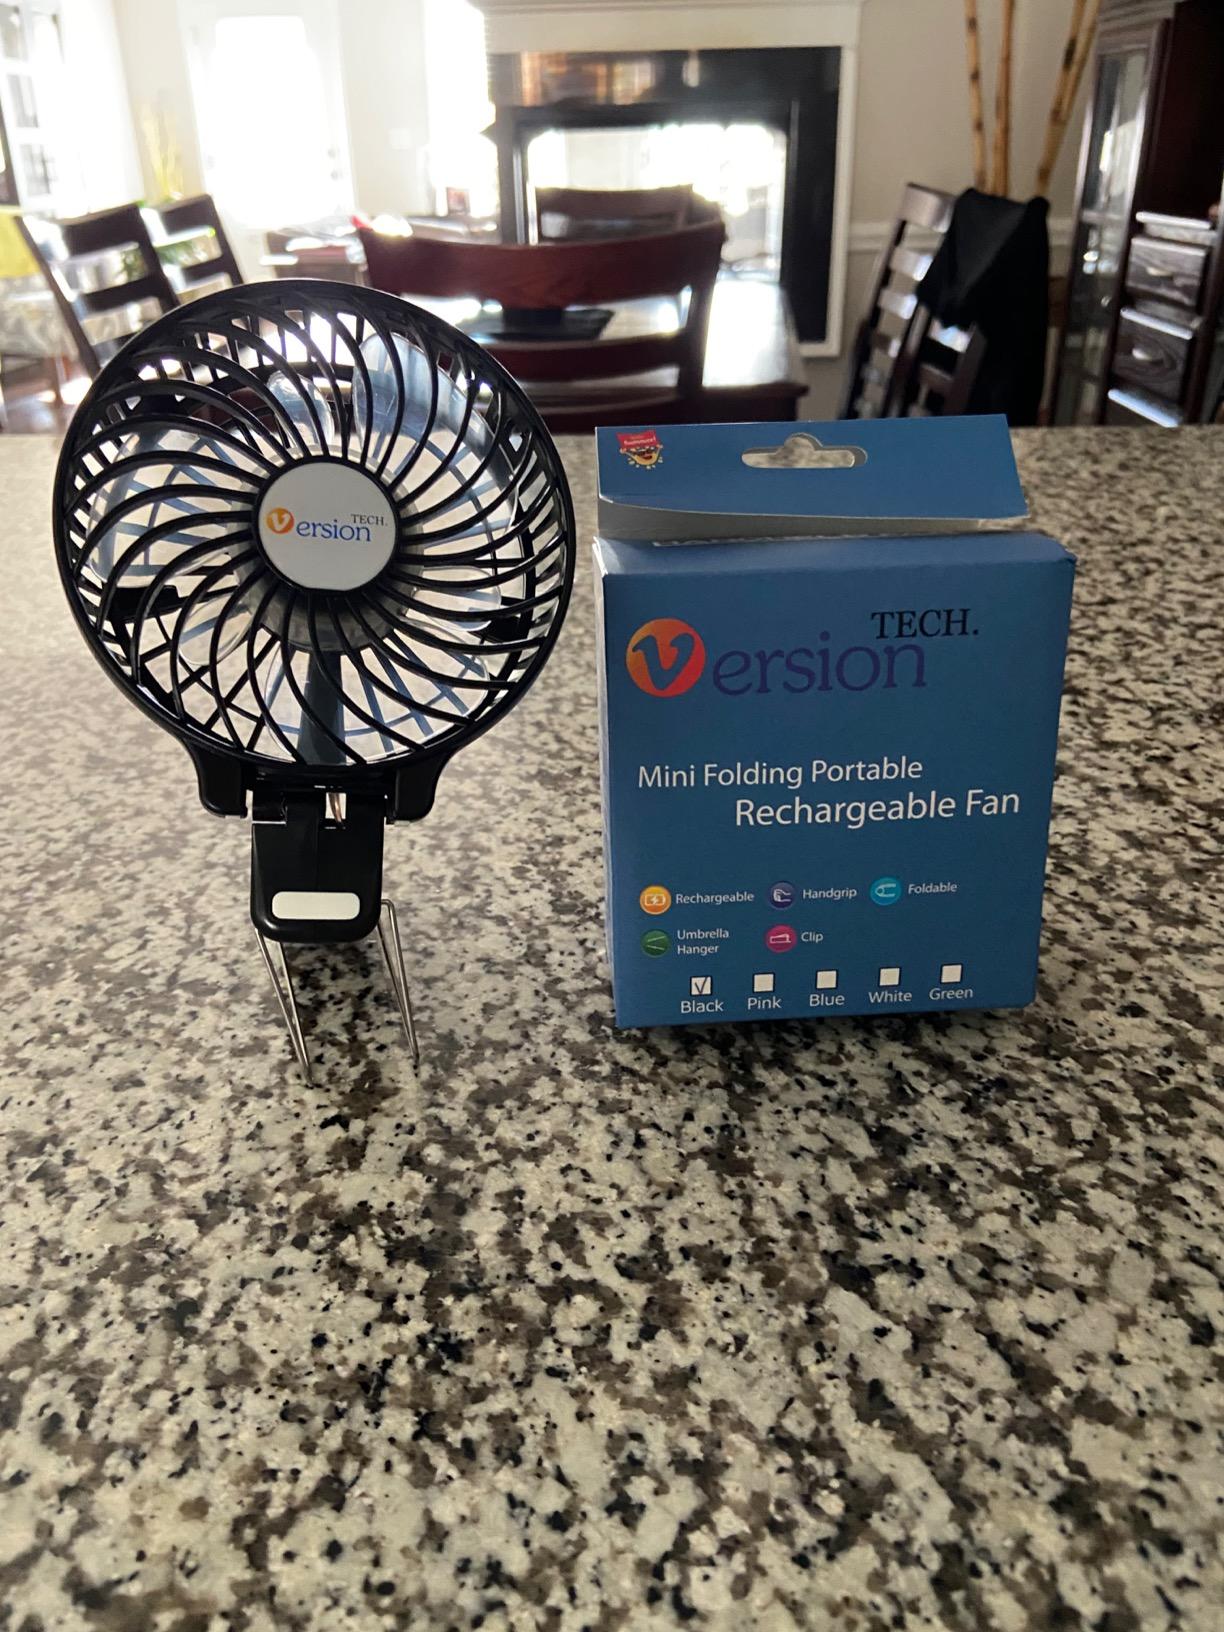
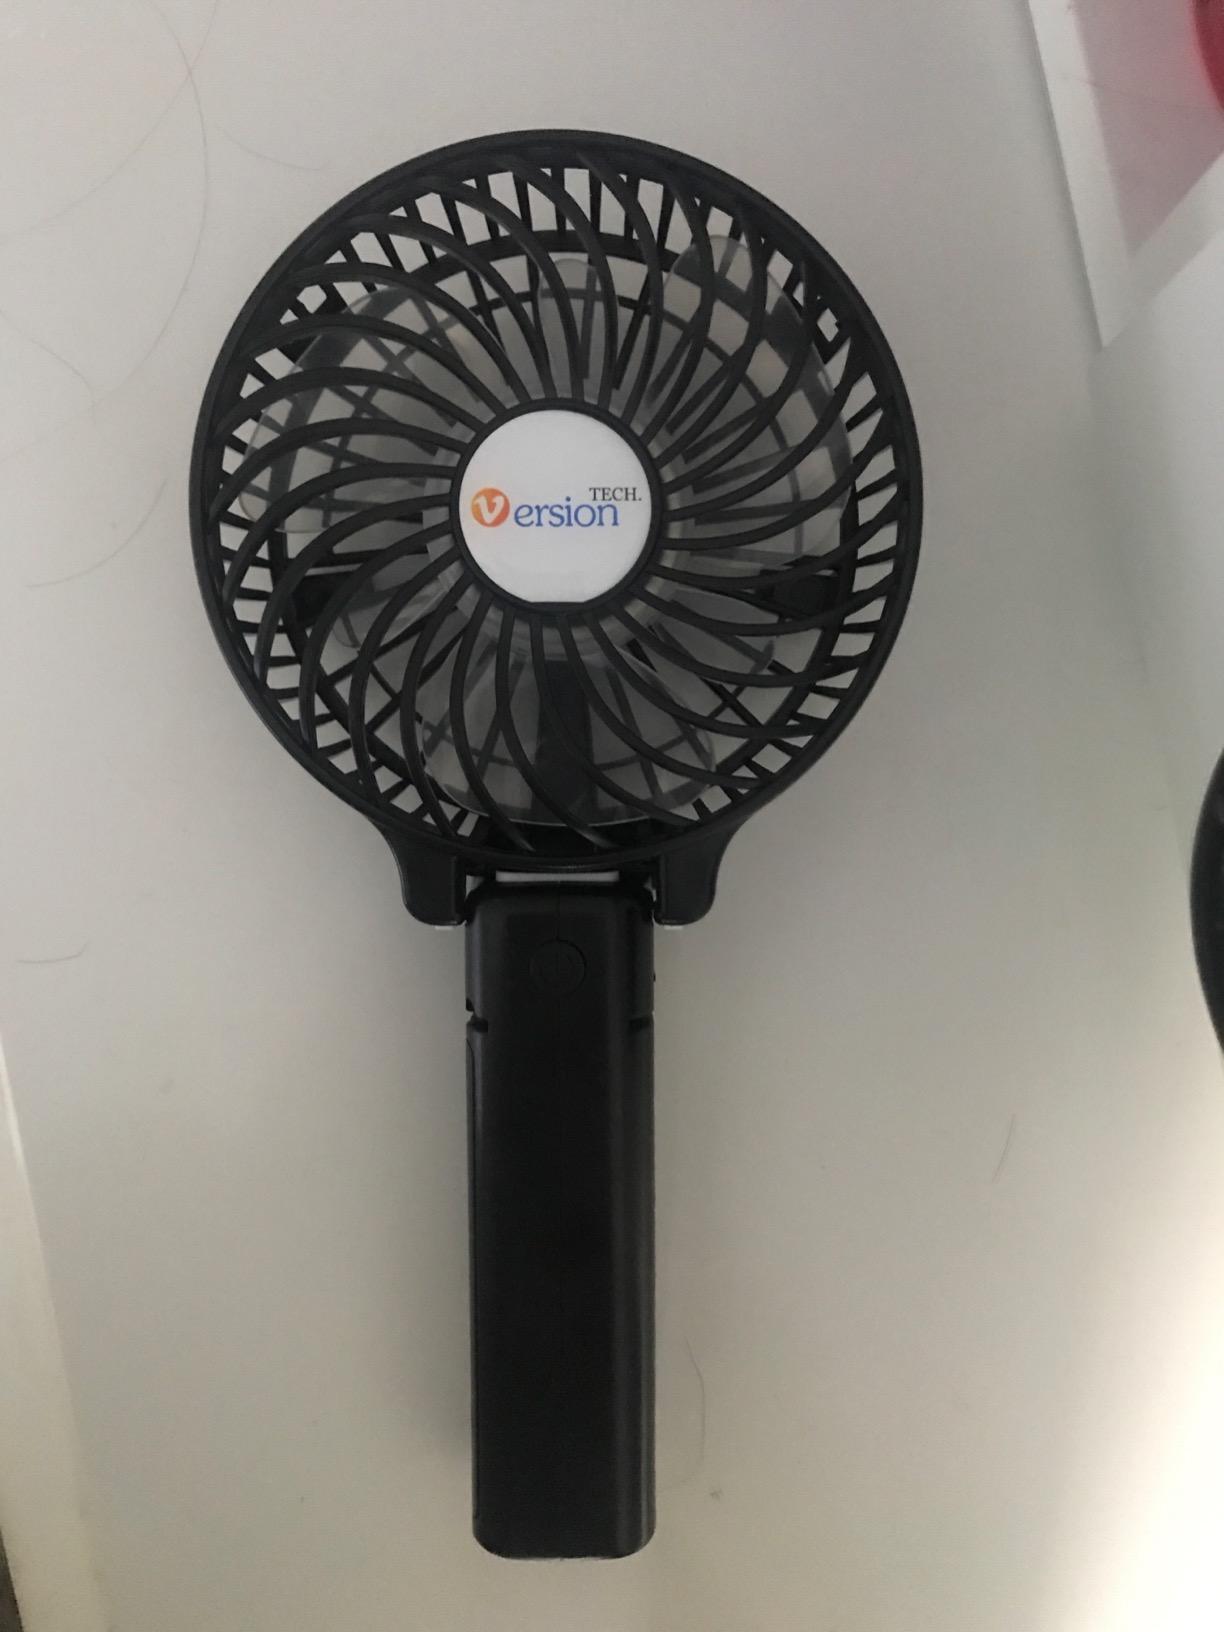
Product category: fan
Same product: yes